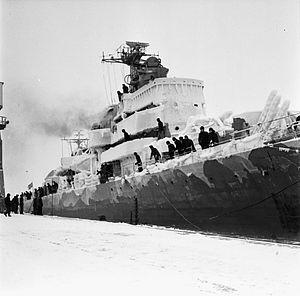
Le destroyer suédois HMS Uppland couvert de glace en 1956.
L'hiver 1956 fut un hiver marqué par une vague de froid et des records de températures froides dans l'hémisphère Nord, mais particulièrement rigoureux en Europe occidentale. Il est caractérisé par des chutes de neige importantes et des records de froid dans de nombreuses régions, notamment en France métropolitaine. On estime le nombre de morts à environ 1 000 à travers l'Europe.